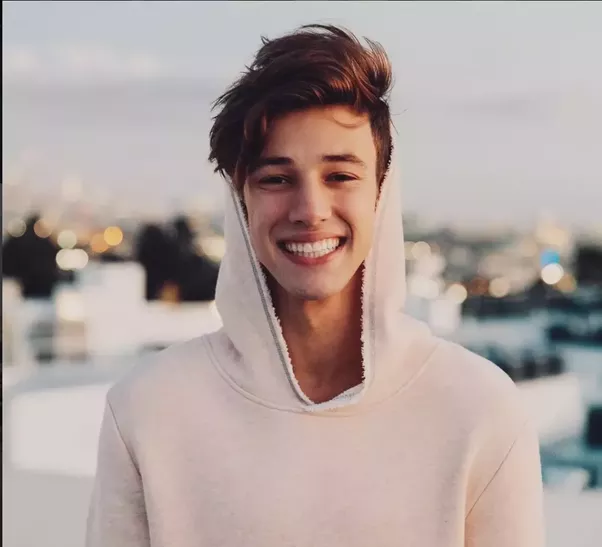
Label: Colored